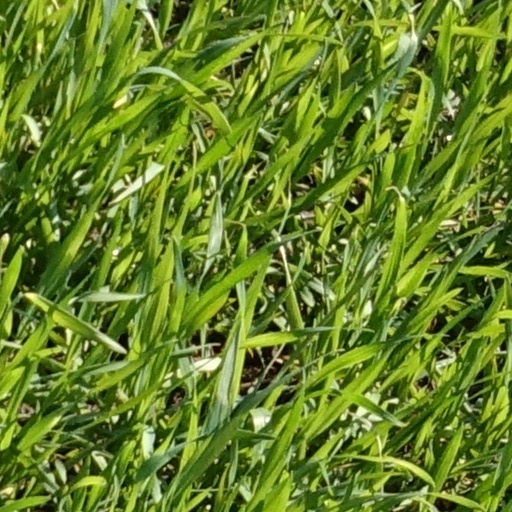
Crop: wheat